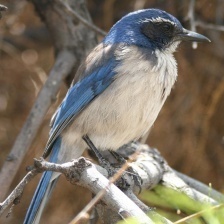
Species: CHARA DE COLLAR
Scientific name: CYANOLYCA ARMILLATA